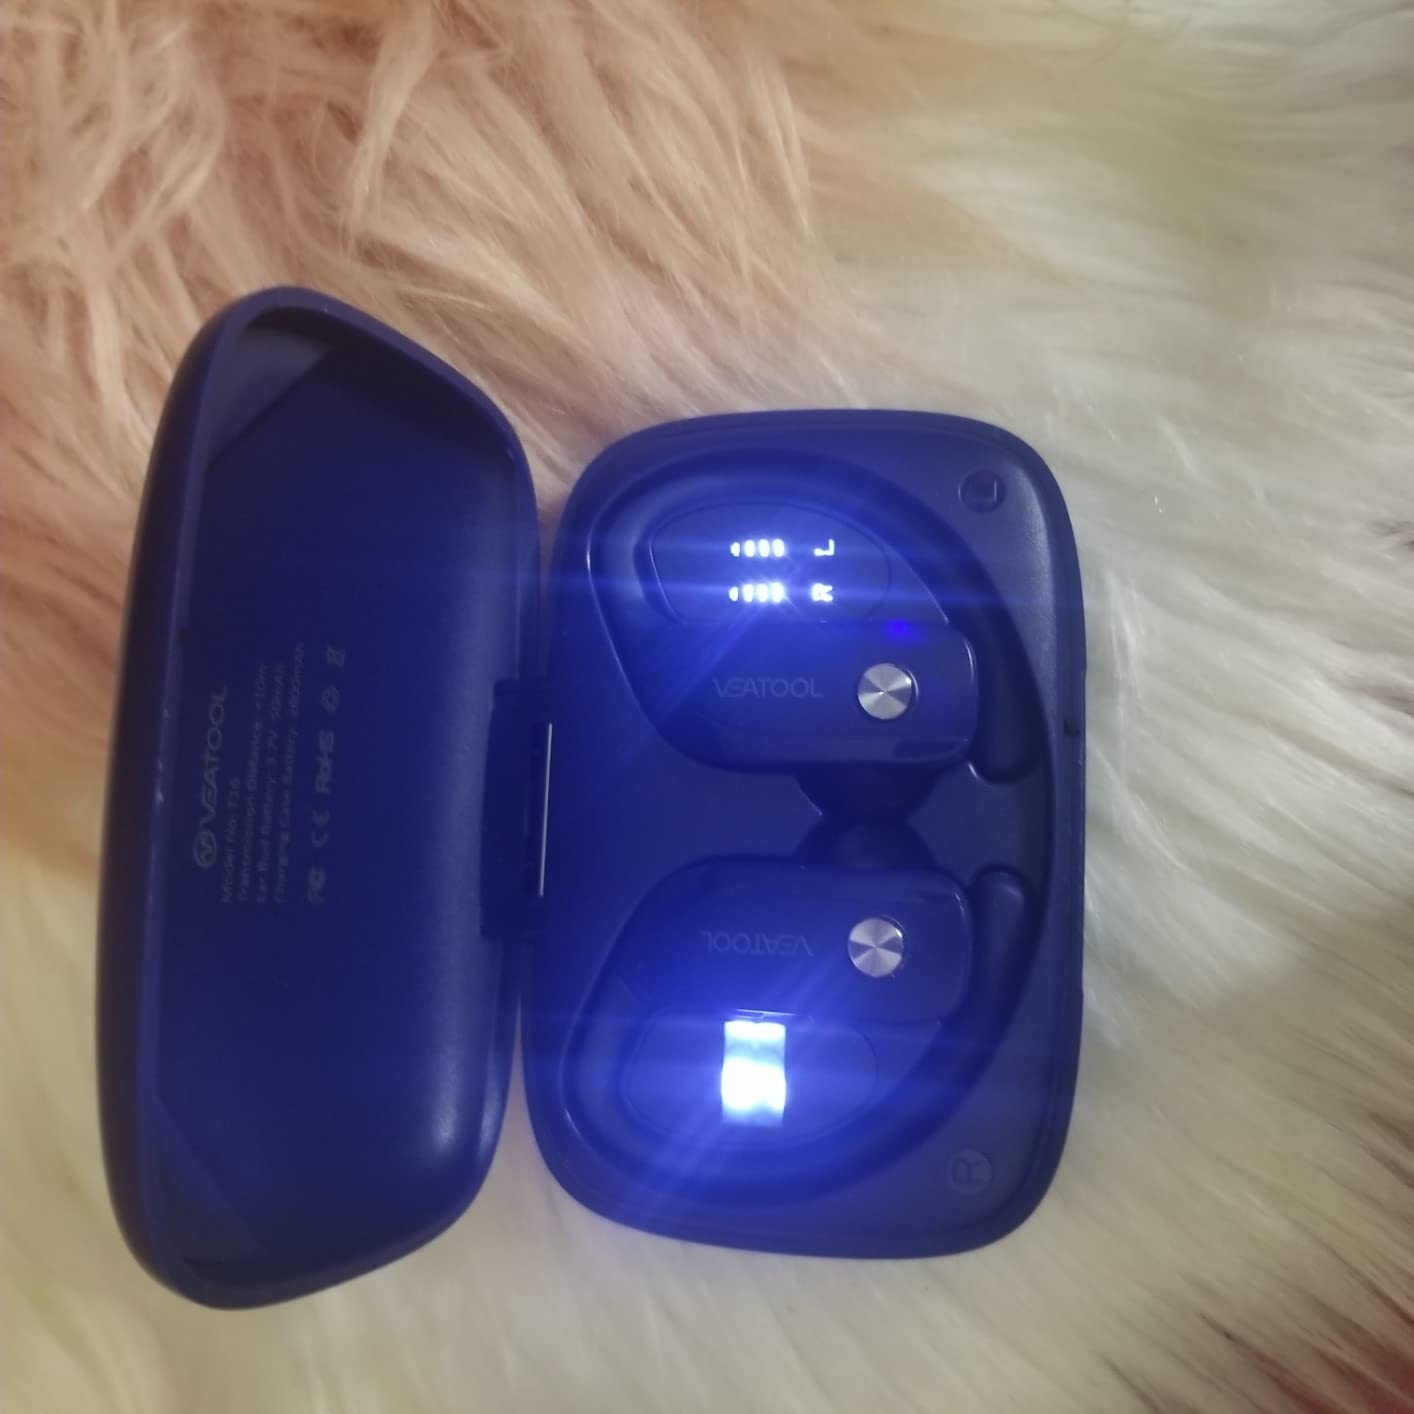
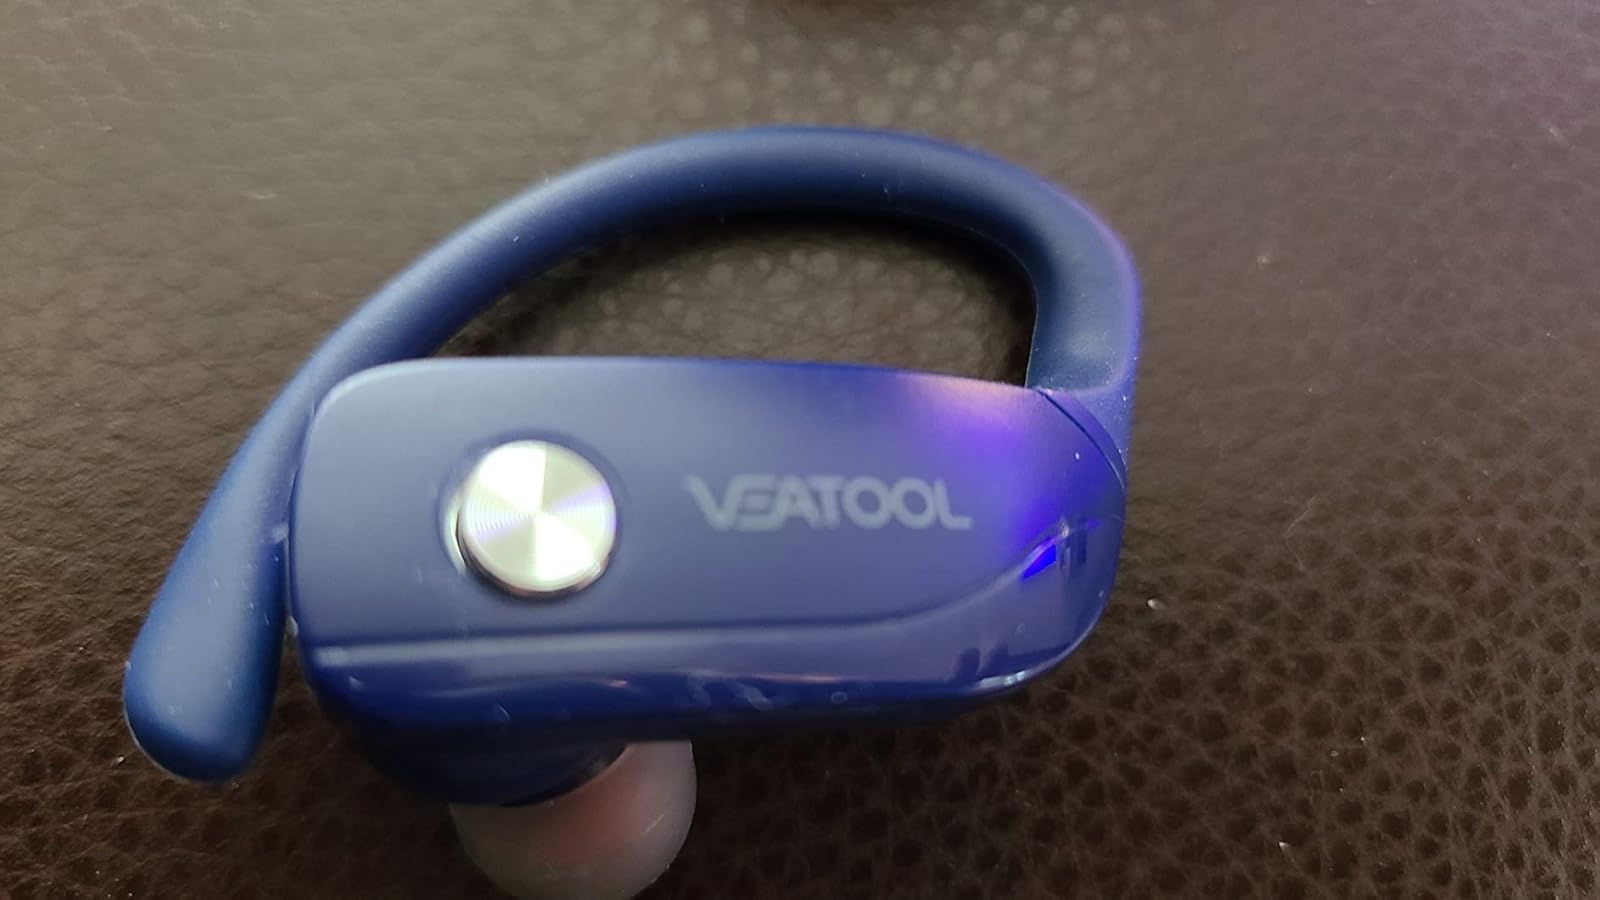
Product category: earbuds
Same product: yes